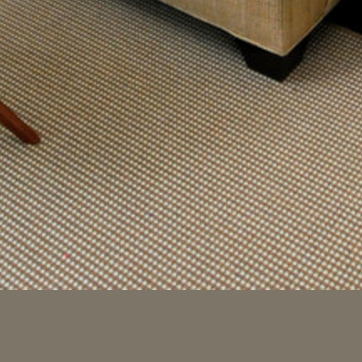
Material: carpet